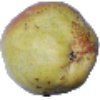
Label: pear_williams